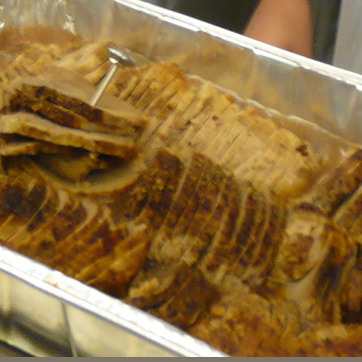
Material: food